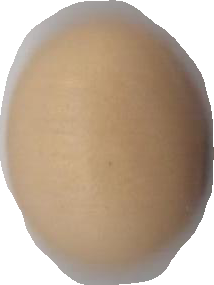
Variety: Anjasmoro